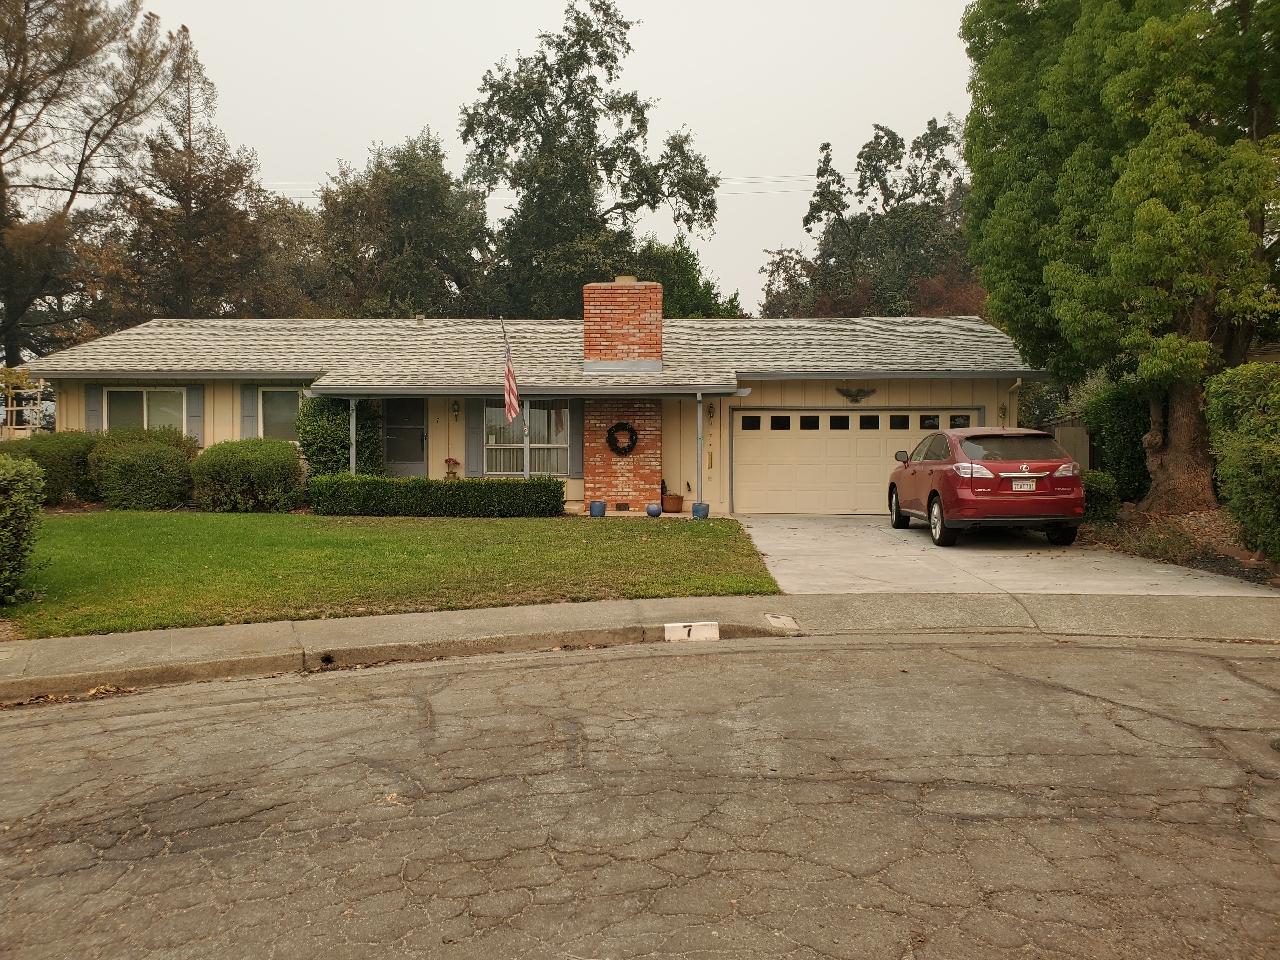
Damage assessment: no_damage